Thomas Paget (Puritan minister)

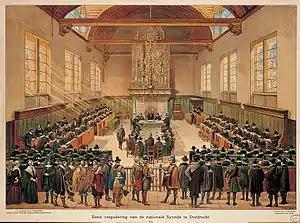
The Canons of Dort became a key definition of Calvinist orthodoxy.

Serious conflict between Lancashire Puritans and the ecclesiastical authorities broke out in 1617, bringing into the open a number of disputes that had already simmered for some time. The issues came to a head after James I visited Hoghton Tower on 17 August 1617 during a royal progress through Lancashire. There he was presented with a petition prepared by local religious conservatives, requesting relaxation of the laws governing Sunday observance, asking they be allowed to pursue "lawful recreations and honest exercises" after the service: the Tudor dynasty had progressively restricted such pursuits. The king responded positively and ordered Thomas Morton, the Bishop of Chester, who was the preacher on the occasion, to prepare the Declaration of Sports, which was later applied to the whole country but was read out initially only in Lancashire. The document specifically excluded those who did not attend the Sunday service, meaning recusant Catholics, and those who attended churches outside their own parish, applying to Puritans, who frequently went to hear preaching in another parish after the service in their own. Paget seems to have been closely associated in the minds of contemporaries with resistance to the so-called "Book of Sports", as a tale of miraculous conversion was told of him in that connection. The grandmother of Oliver Heywood, the nonconformist minister, had a husband who was considered "carnal" because he went shooting on Sunday afternoons. She went for advice and prayer to the Puritan minister of Ainsworth, to no avail. However, the man visited Bury for the fair. Finding the church open for lectures, he went in and heard Paget speak. He was converted and set himself on a new course.